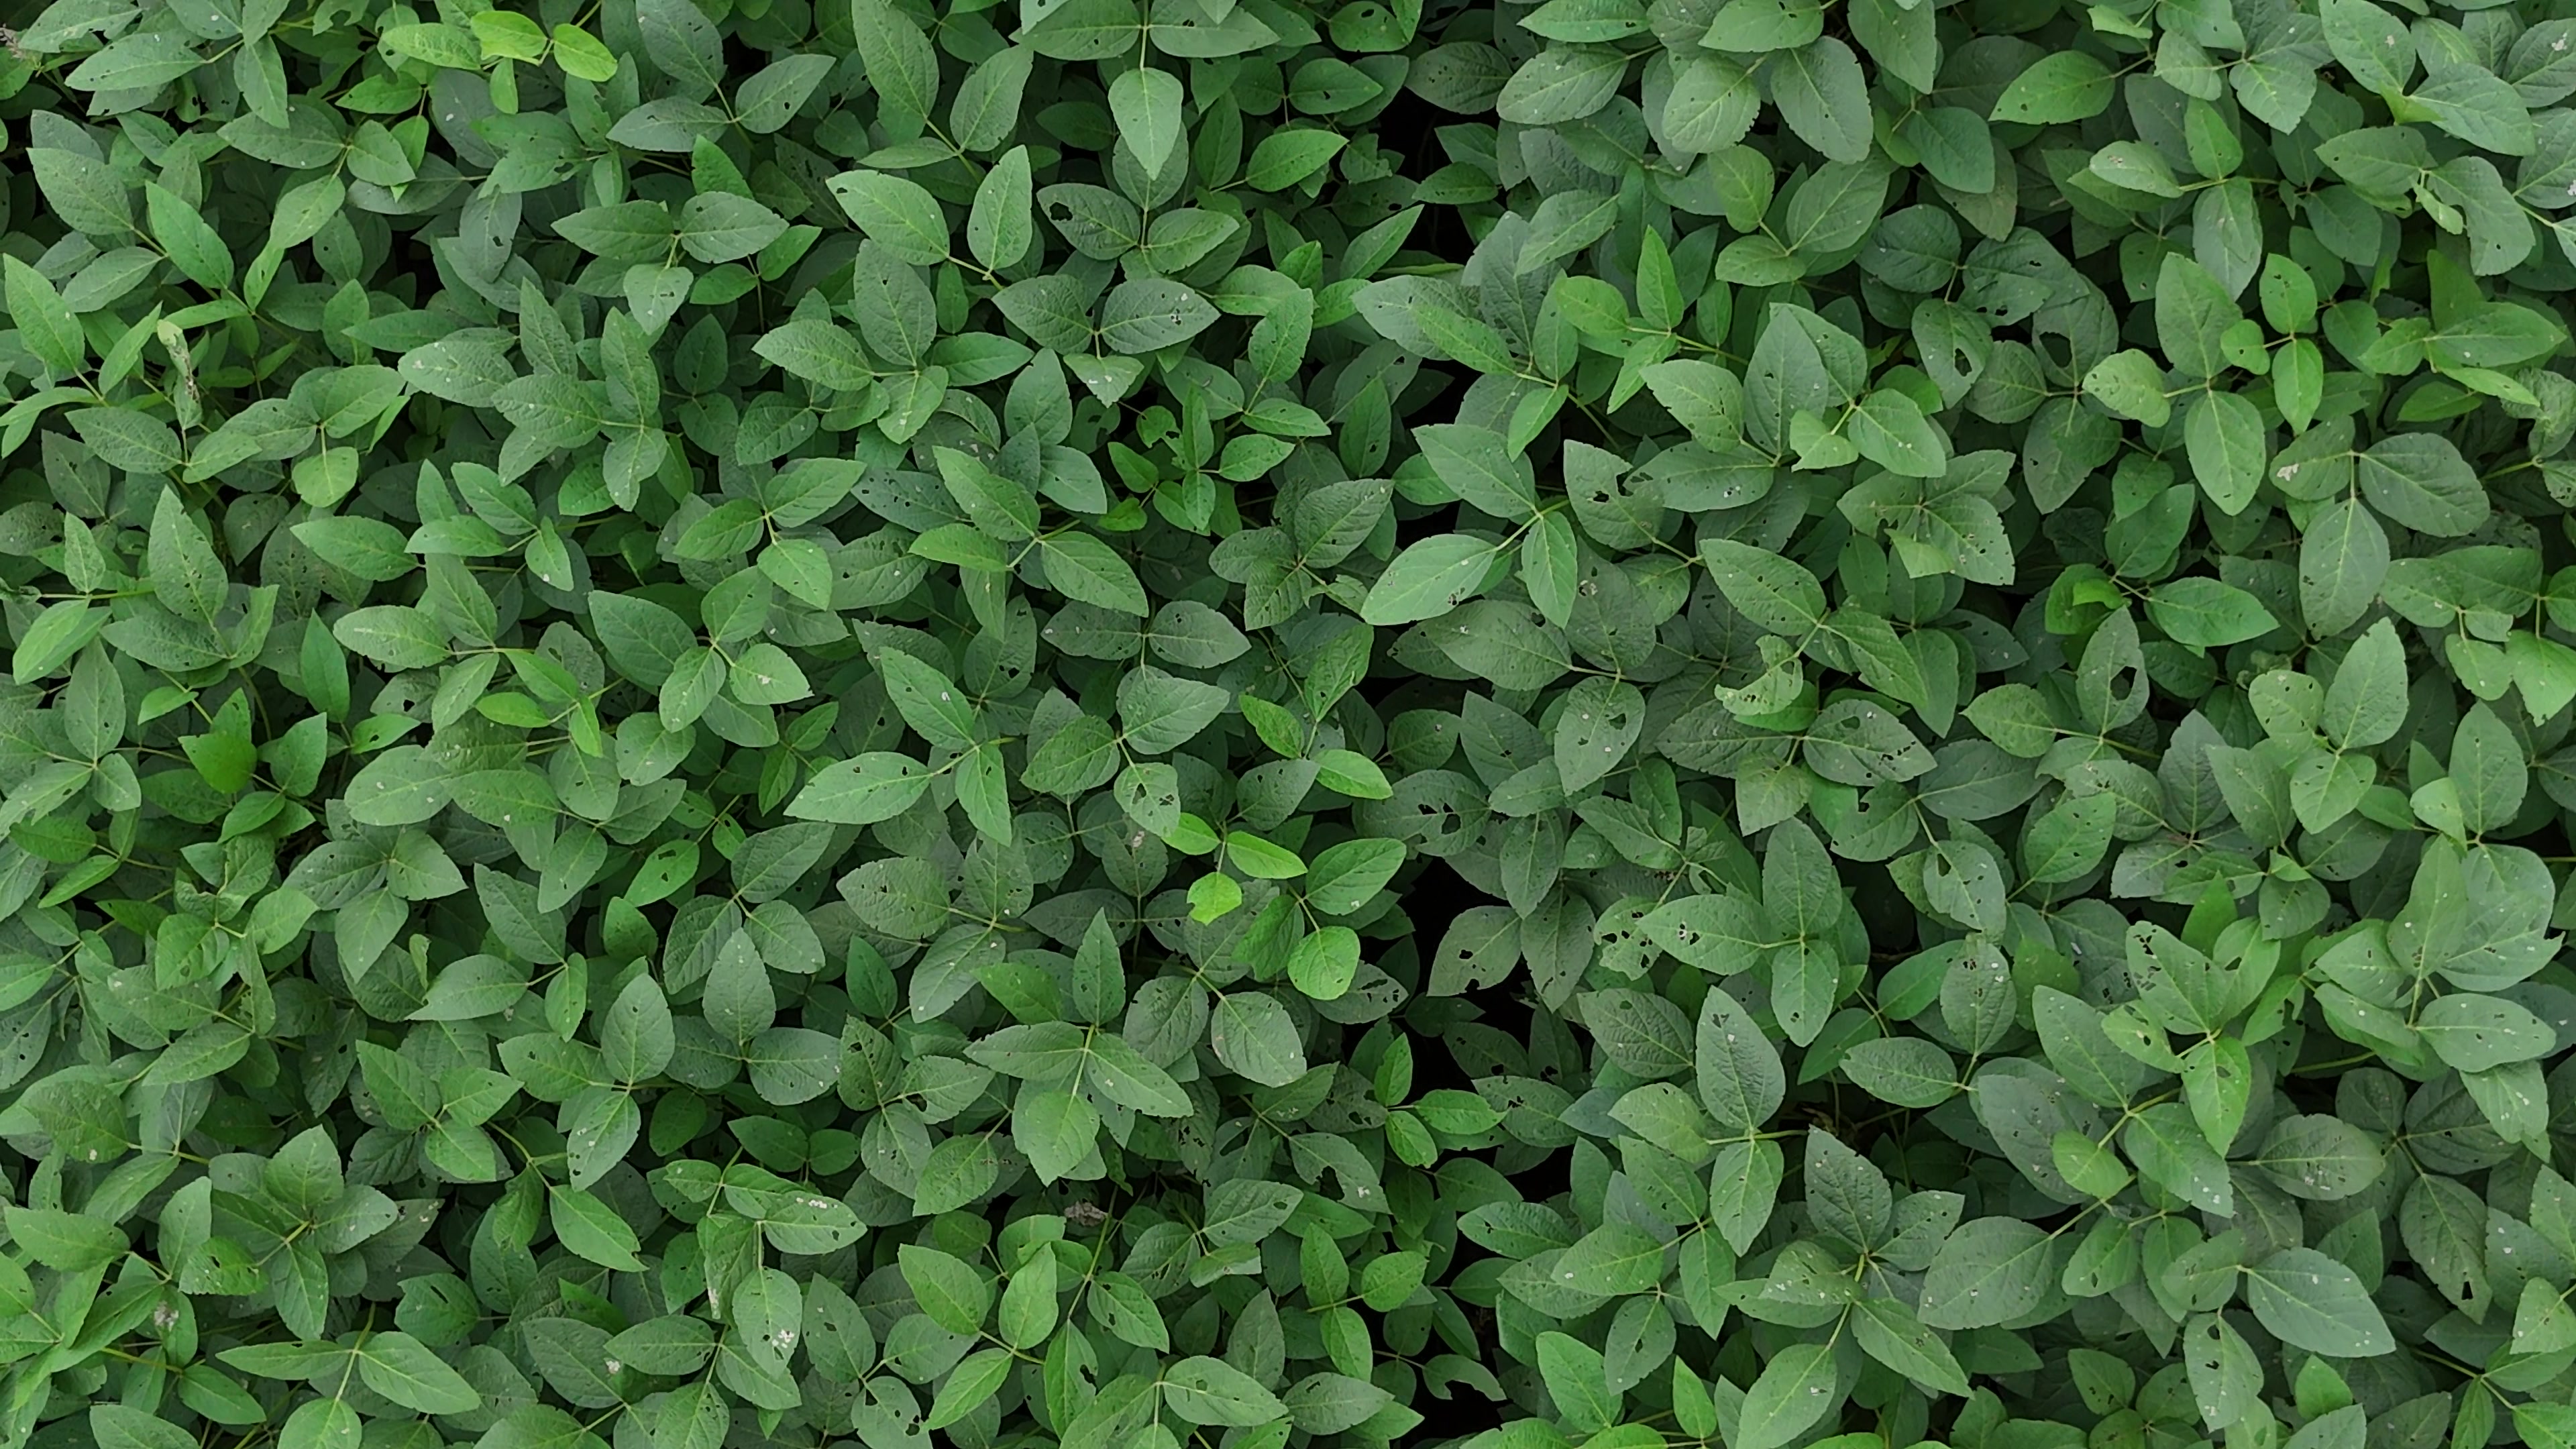
Label: Semilooper_Pest